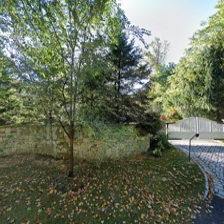
Label: streetView